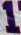
Number: 1